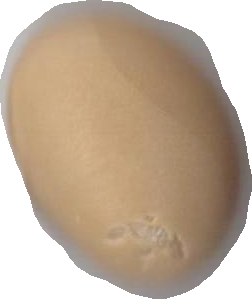
Variety: Anjasmoro